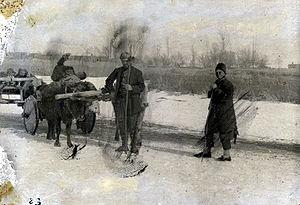
La campagne du Caucase est le théâtre d'opération du Caucase dans le cadre du front du Moyen-Orient durant la Première Guerre mondiale. Elle opposa l'Empire ottoman à l'Empire russe puis la République démocratique d'Azerbaïdjan, la République démocratique d'Arménie, la République de Caspienne centrale et le Royaume-Uni participèrent à ce conflit. La campagne du Caucase s'étendit du Caucase à l'Anatolie orientale jusqu'à Trabzon, Bitlis, Muş et Van. La flotte russe se déploya dans la région de la mer Noire contrôlée par l'Empire ottoman.